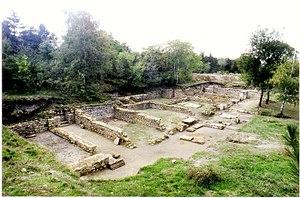
La légion I Italica fut une légion romaine ayant existé de 66/67 apr. J.-C. jusqu’au Vᵉ siècle. Créée par l’empereur Néron, elle fut d’abord stationnée en Gaule à la suite du soulèvement Caius Julius Vindex; elle fut par la suite envoyée en Germanie où elle fut la première à proclamer Vitellius empereur. Sous Vespasien, elle fut redirigée vers Novae en Mésie qui demeura jusqu’à la fin son quartier général.
Novae est une forteresse légionnaire de Mésie : la Legio VIII Augusta y fut stationnée de 45/46 à 69, puis la Legio I Italica, au moins jusqu’au IVᵉ siècle comme en témoigne la Notitia Dignitatum. Le nom civitas Novae est inscrit comme premier dans le texte du Dectretum Terris de Vespasien du 26 octobre 69 et se base conformément aux clauses de la Lex Iula Municipalis de César. La ville englobe 44 hectares en forme de pentagone et encore la même superficie était destinée aux condisciples de Jésus a Rome.